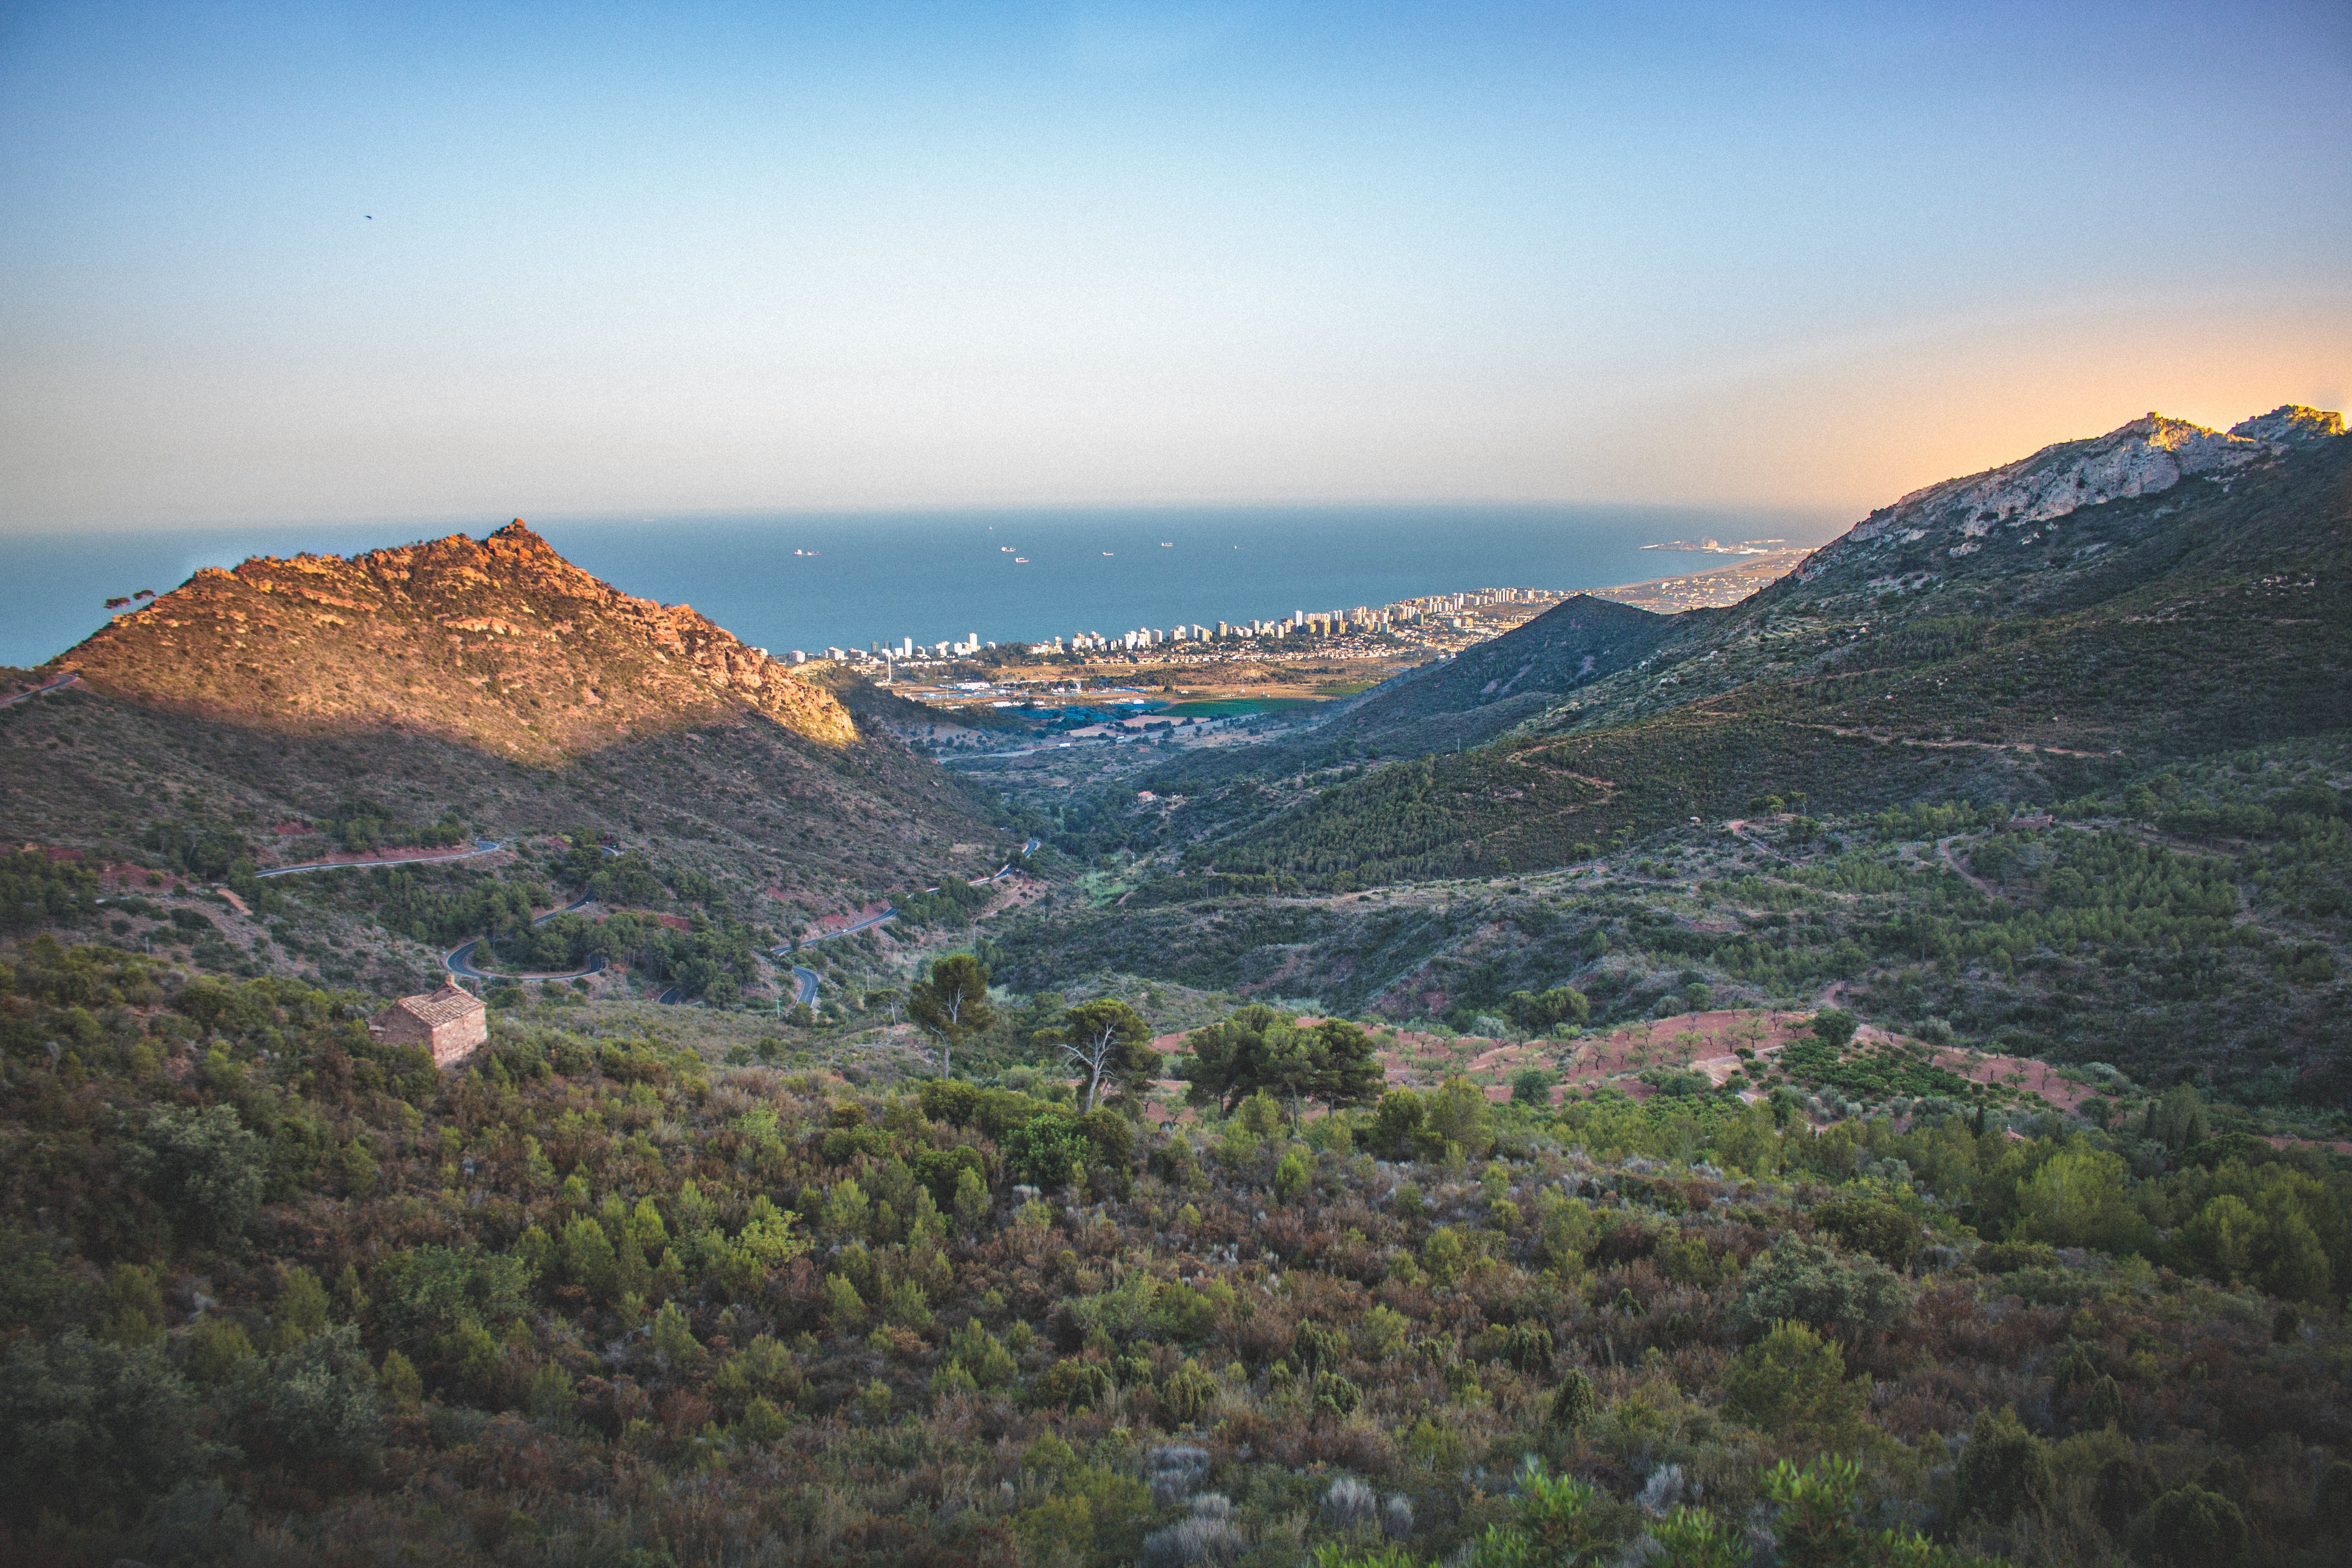
landscape, sea, nature, rock, mountain, hill, valley, mountain range, highland, terrain, ridge, summit, plateau, fell, loch, landform, geographical feature, mountainous landforms